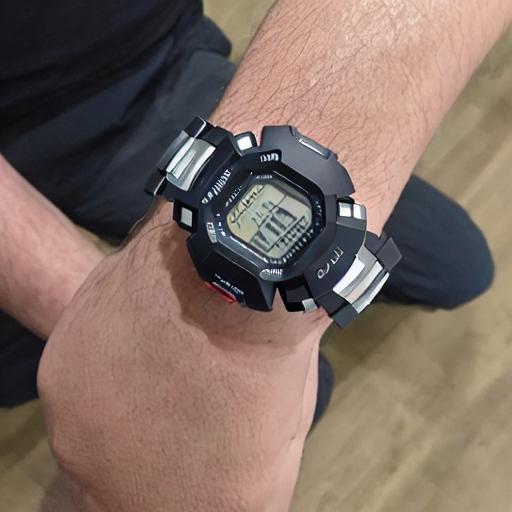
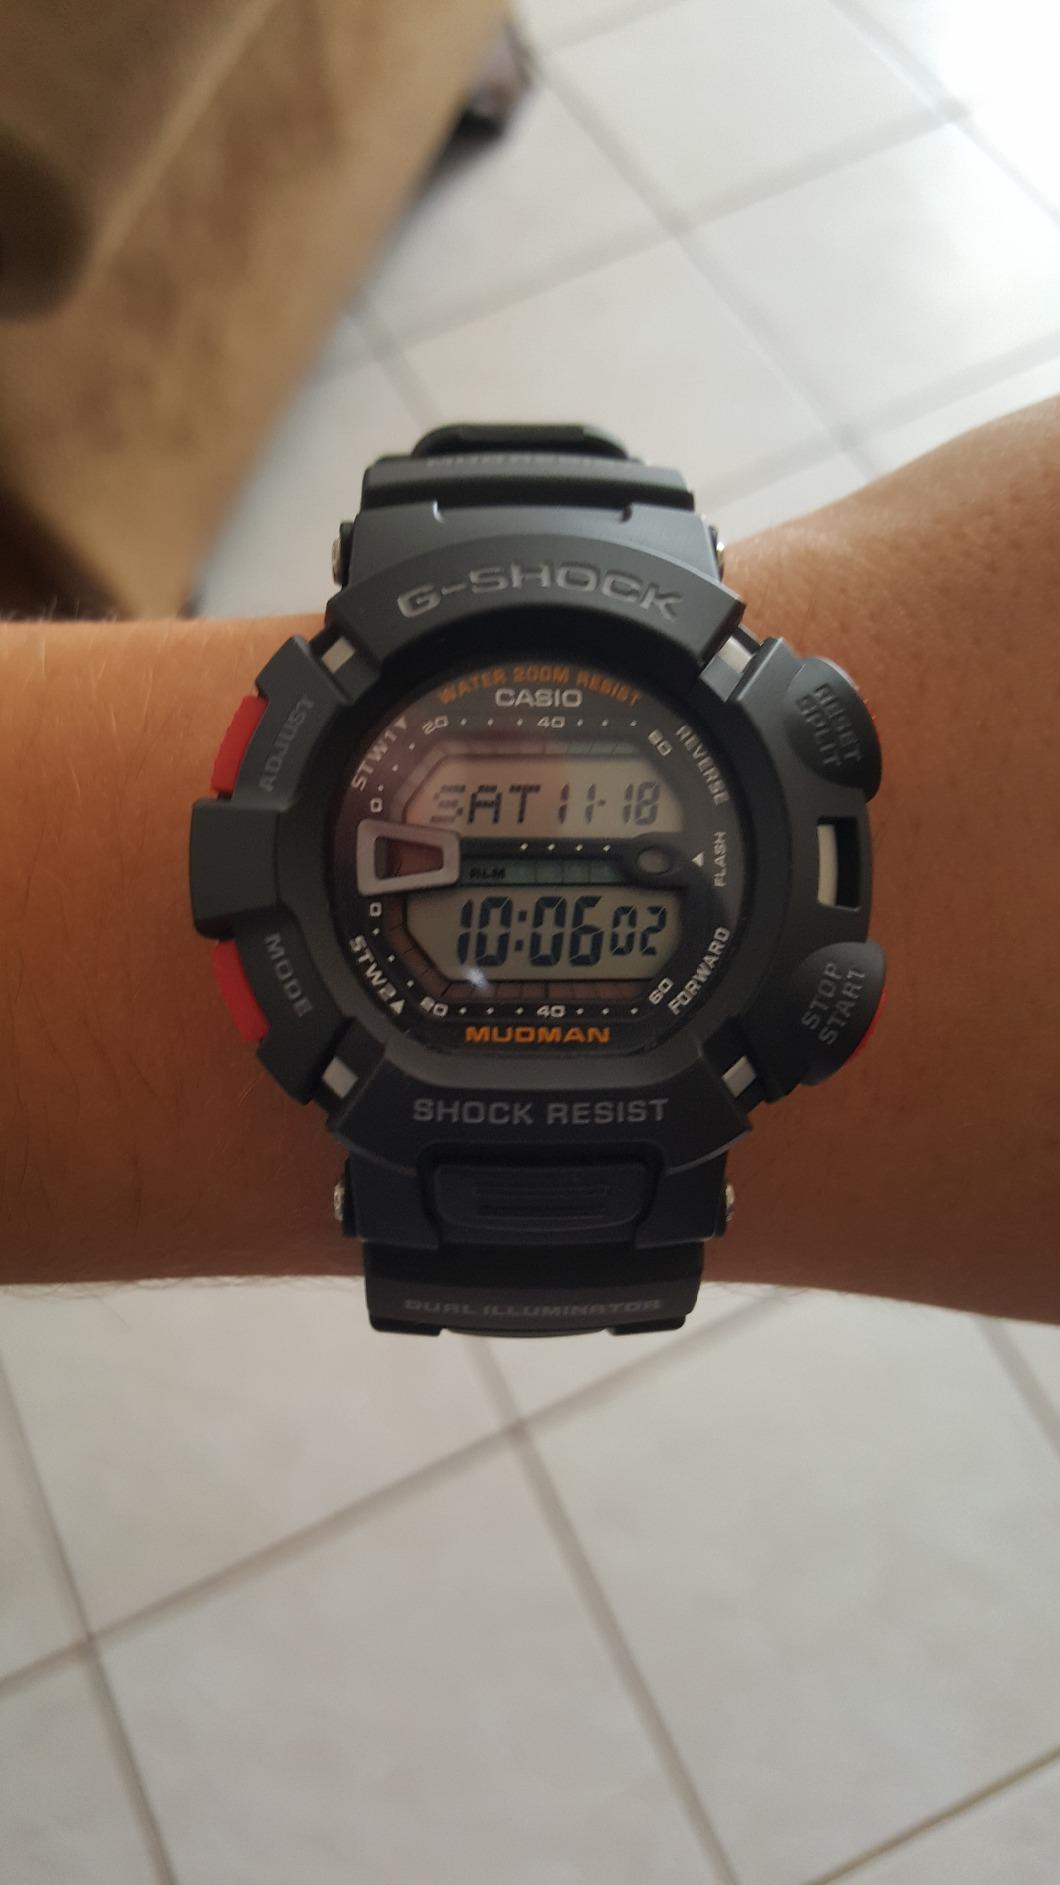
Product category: accessories_watch
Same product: no